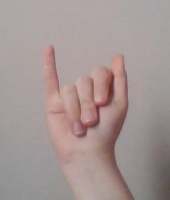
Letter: meem